Eleonore Merza

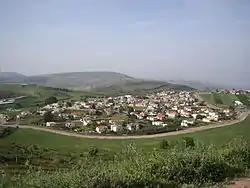
Reyhaniya, one of two Circassian towns in Israel

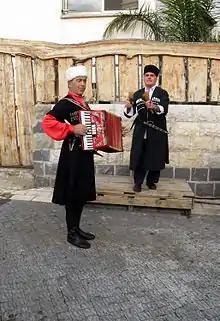
Circassian men in Kfar Kama, the other village

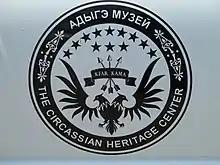
The Circassian Heritage Centre in Kfar Kama

Merza undertook doctoral research at Ecole des Hautes Etudes en Sciences Sociales where she examined how Circassian (specifically Adygean), Jewish and Muslim identities intersect within Israel. Her thesis was entitled: “Neither Jews nor Arabs in Israel: Identity of a minority in a space of war and in dialectics of negotiations - Test case of the Circassians (Adygheans) of Kfar Kama and Reyhaniya”. Whilst undertaking fieldwork for her doctoral research in Israel, Merza's dual identity became problematic with frequent interrogation by Israeli authorities about her political beliefs. Merza's postdoctoral research at the Centre national de la recherche scientifique looked the idea of occupation, in terms of those who are conscientious objectors against military service and attitudes of society towards them, as well as the economic impact of occupation for Israel.